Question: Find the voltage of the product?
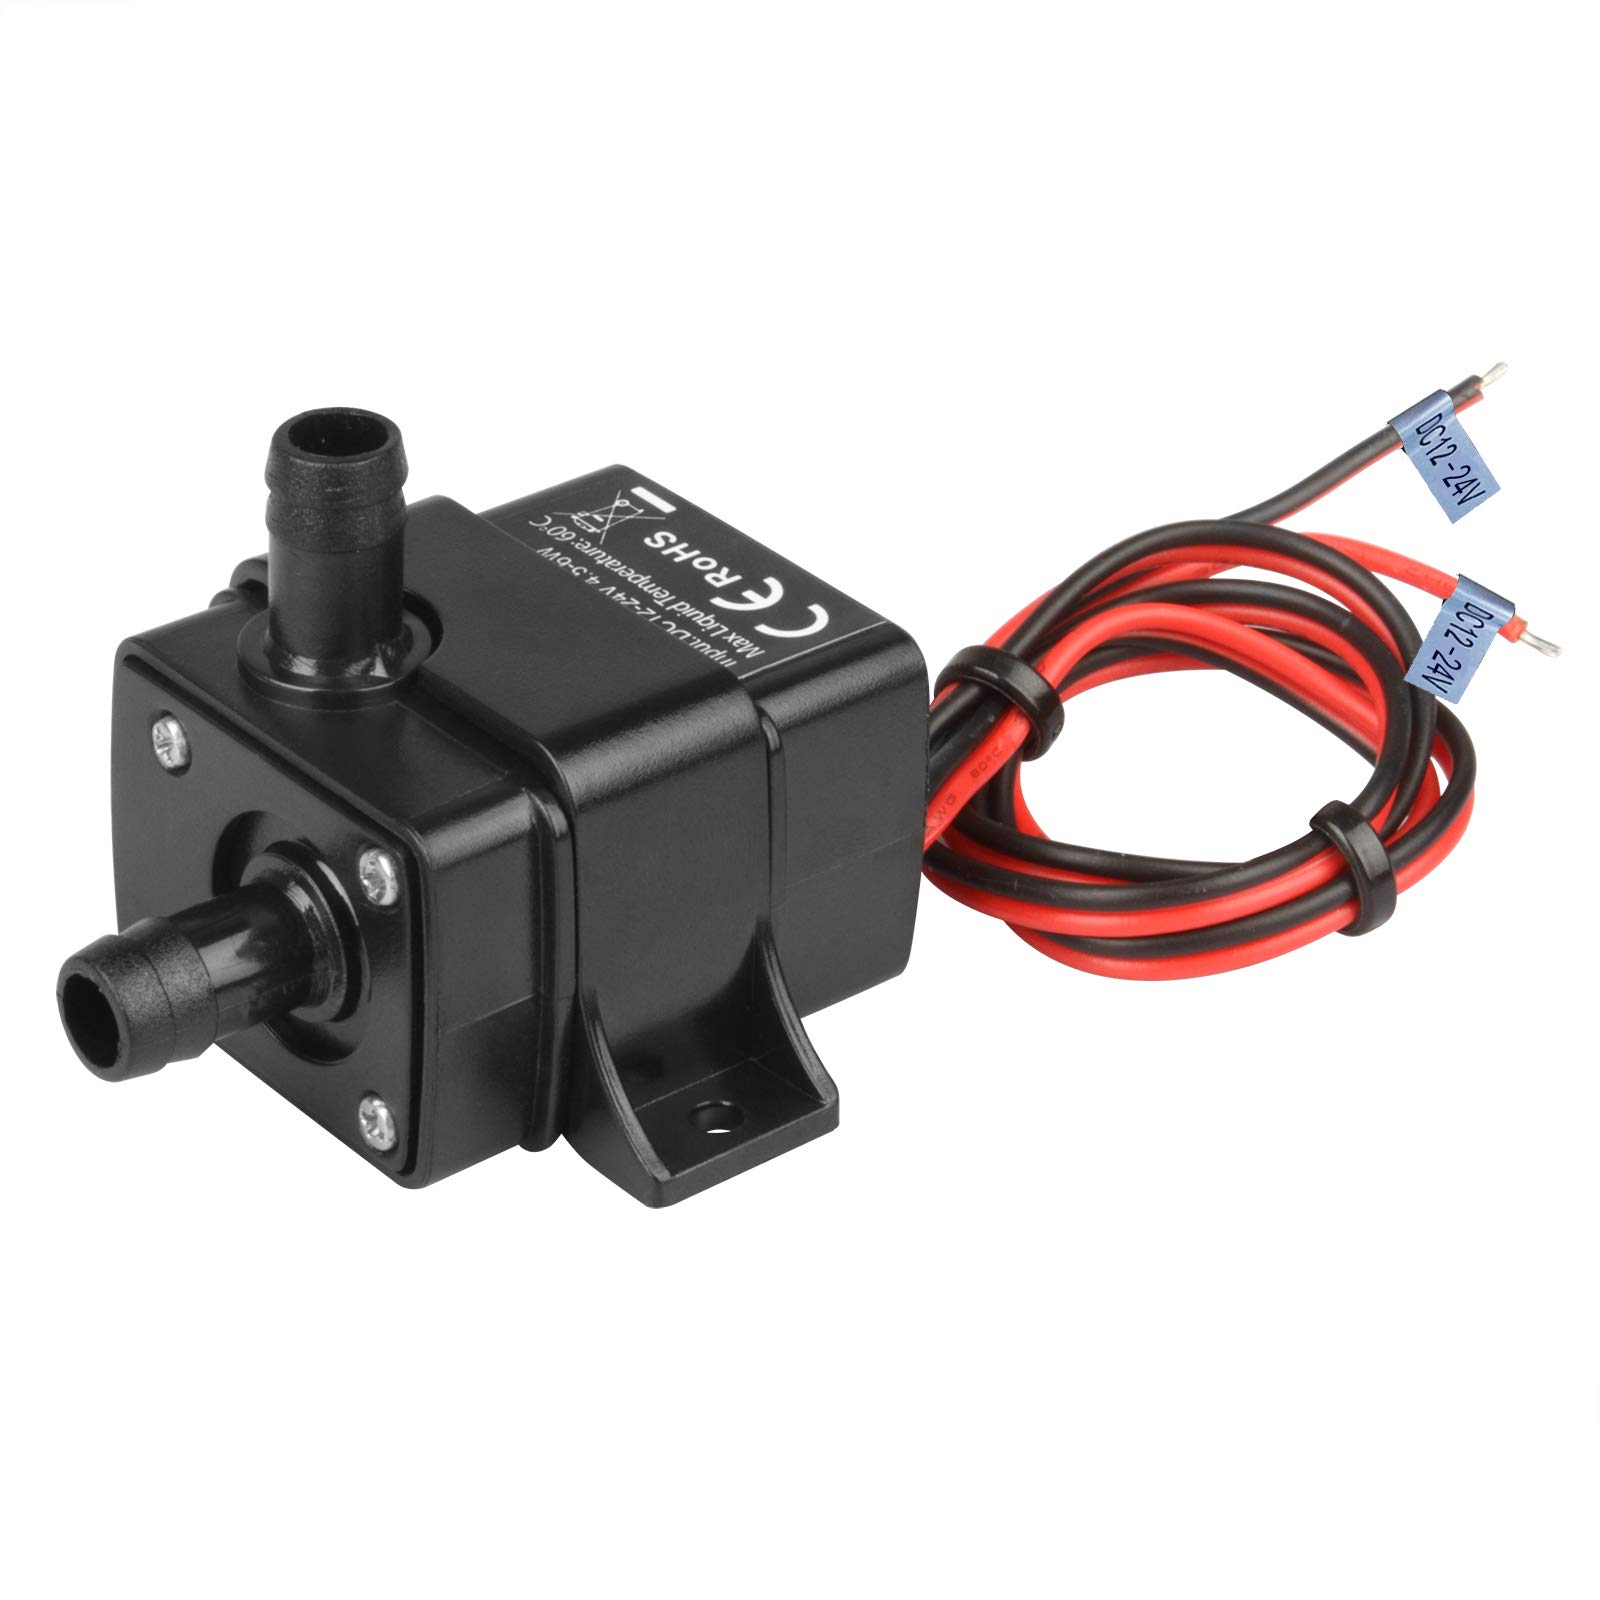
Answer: [12.0, 24.0] volt